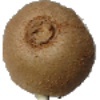
Label: kiwi